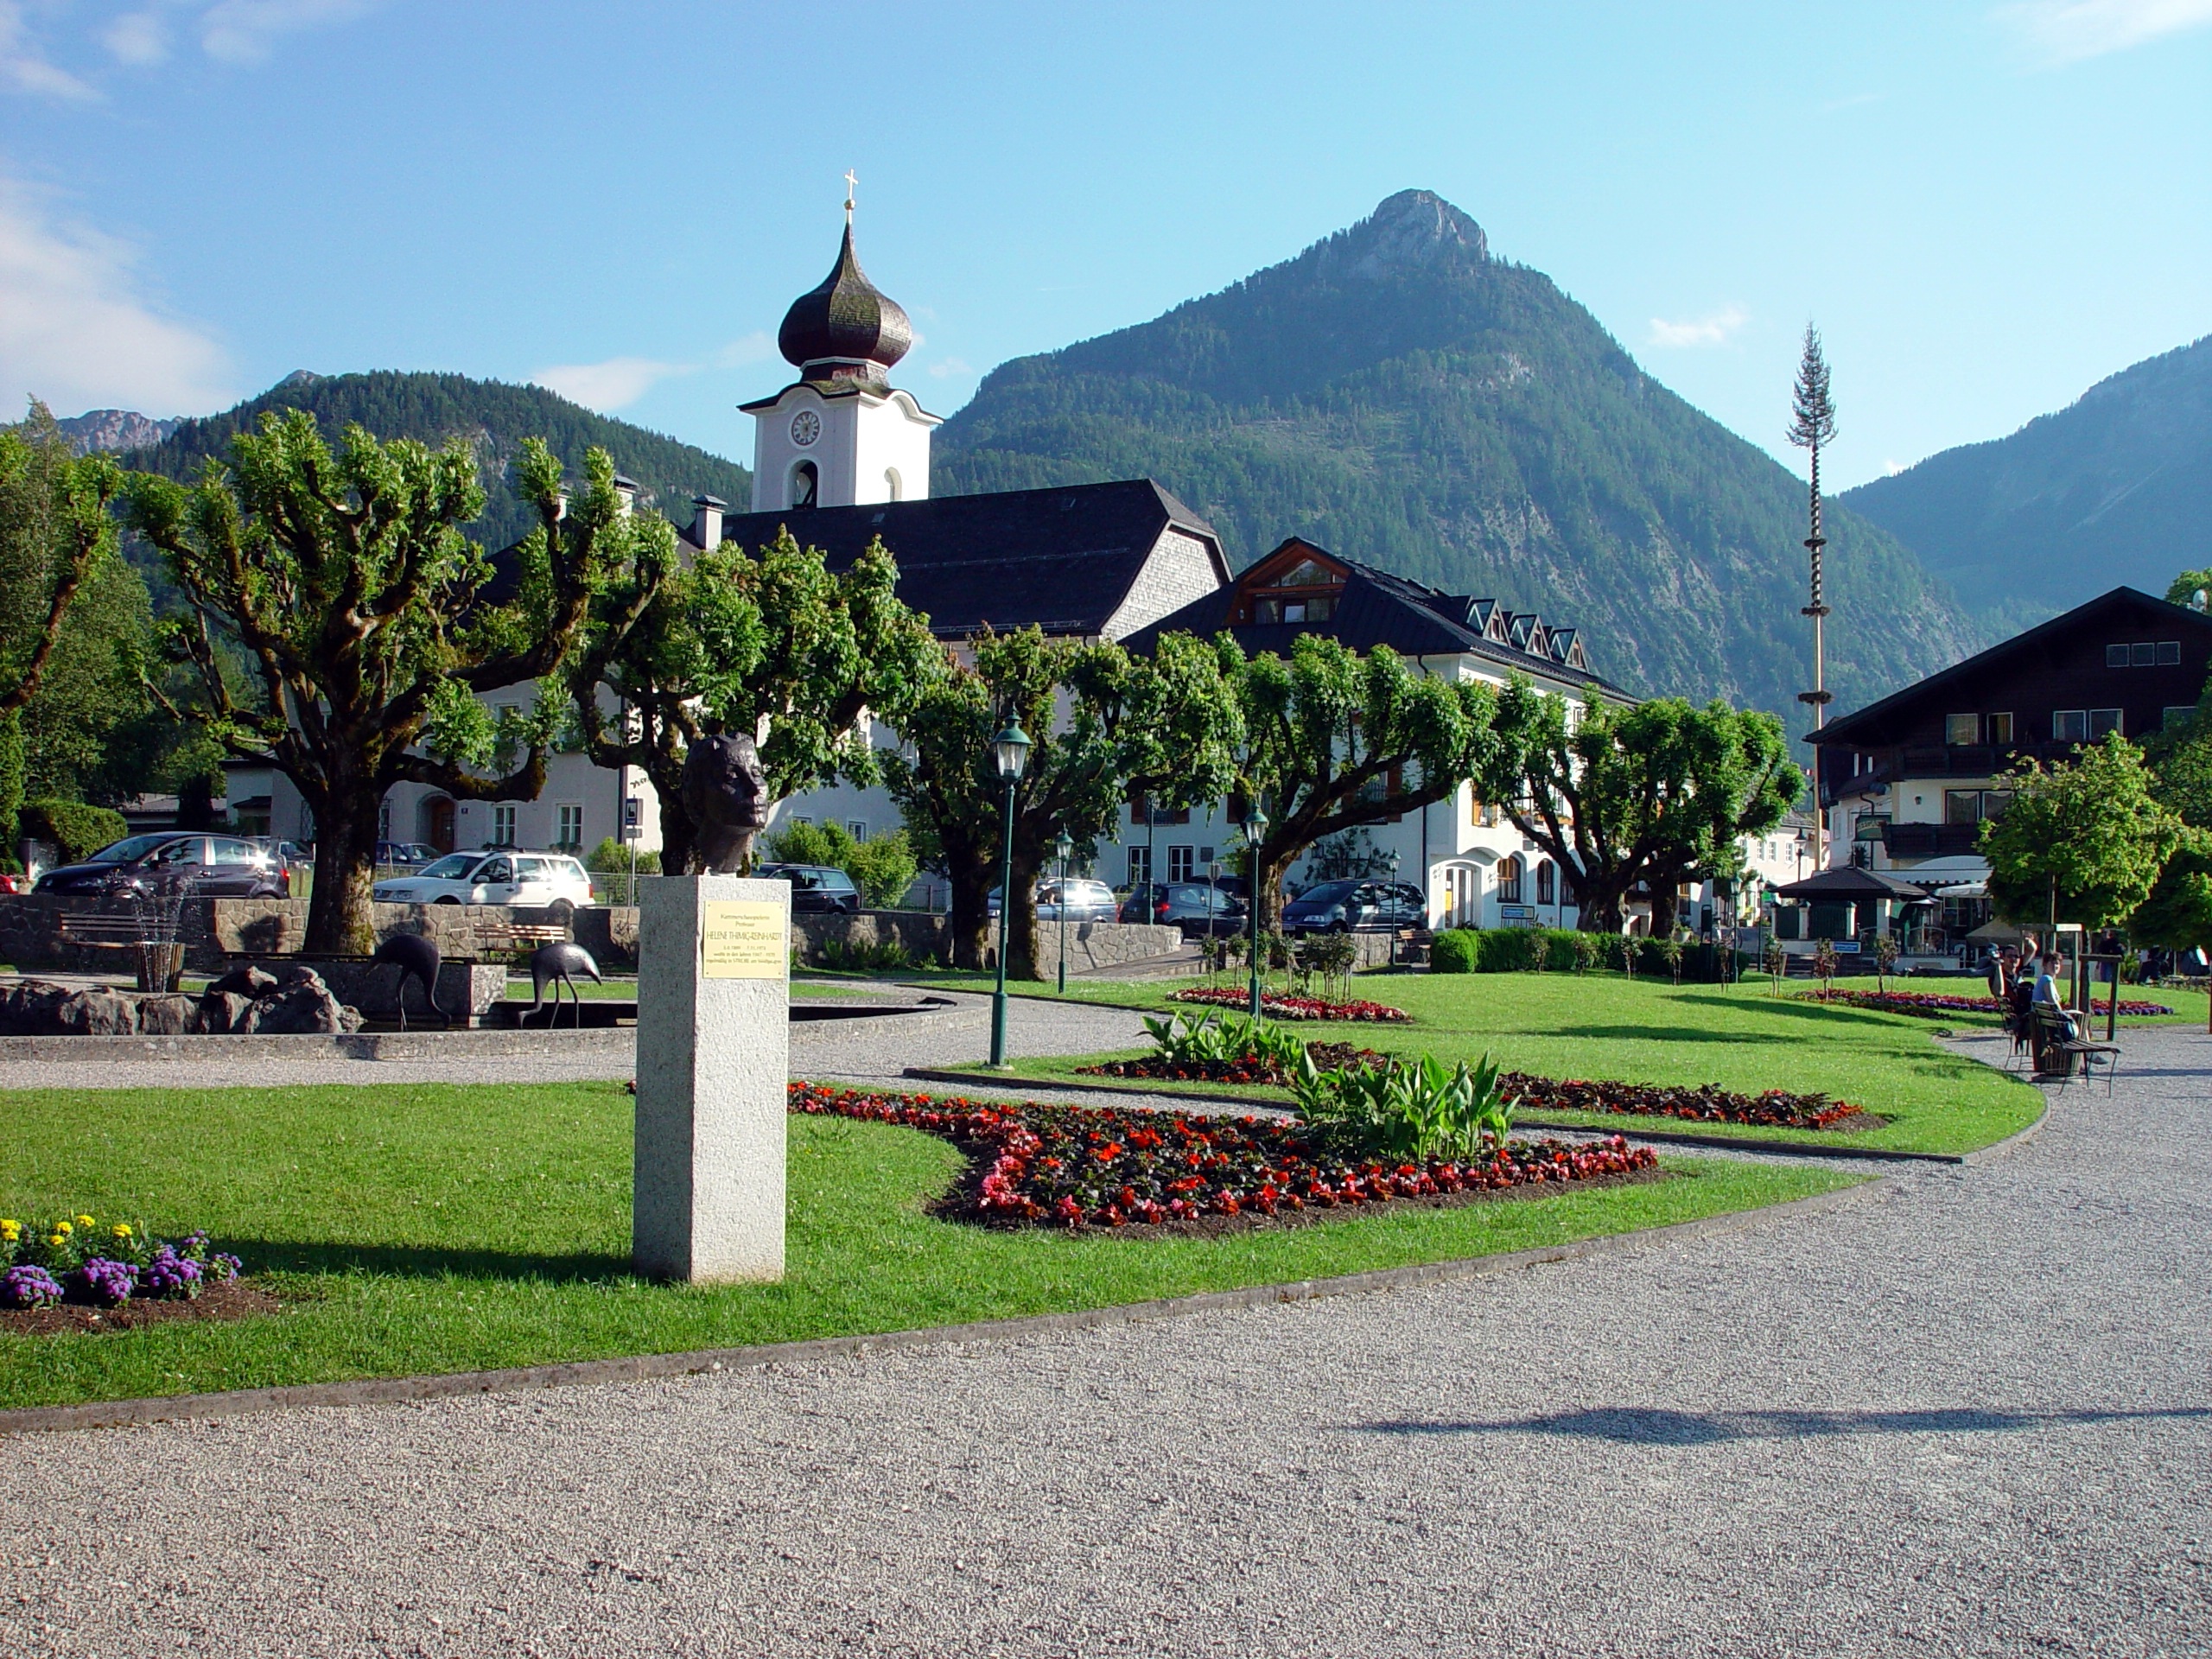
town, vacation, village, park, tourism, austria, resort, mountains, monastery, town square, estate, salzburger land, lake wolfgang, st wolfgang, strobl